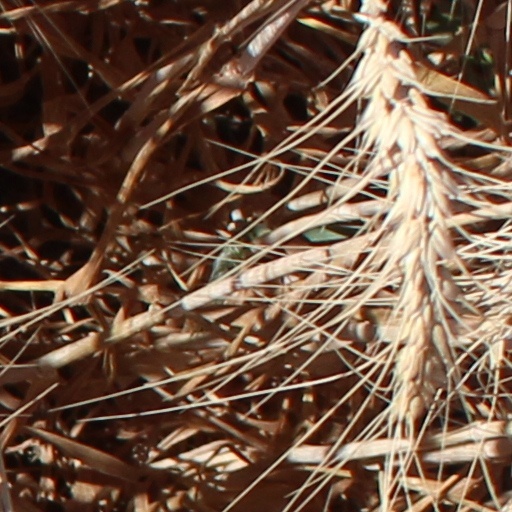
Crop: wheat